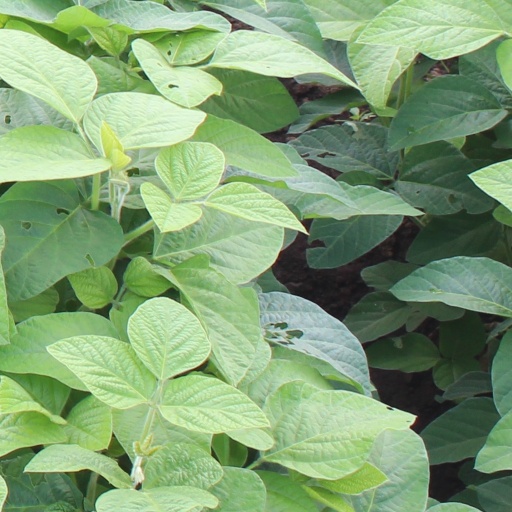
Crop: soybean